The Pinnacle, Battle of Okinawa

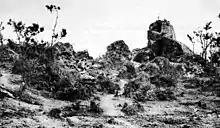
The Pinnacle. Its western approaches, over which Company C moved to capture it, are shown above.

While Lieutenant Tanigawa was able to direct the repulse of B Company from the observation points afforded to him by the structure of The Pinnacle, he was completely unaware of C Company advancing on his western flank. Following in the path of supporting fire, C Company quickly made their way to the top of the ridge without loss. The Americans, having achieved the element of surprise in their flanking maneuver, then proceeded to leisurely and methodically destroy the remaining Japanese with white phosphorus grenades and flamethrowers. Only 20 of the 110 defenders escaped to the south. With the Pinnacle reduced, the entire 7th Division line could move forward.